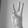
ASL letter: W